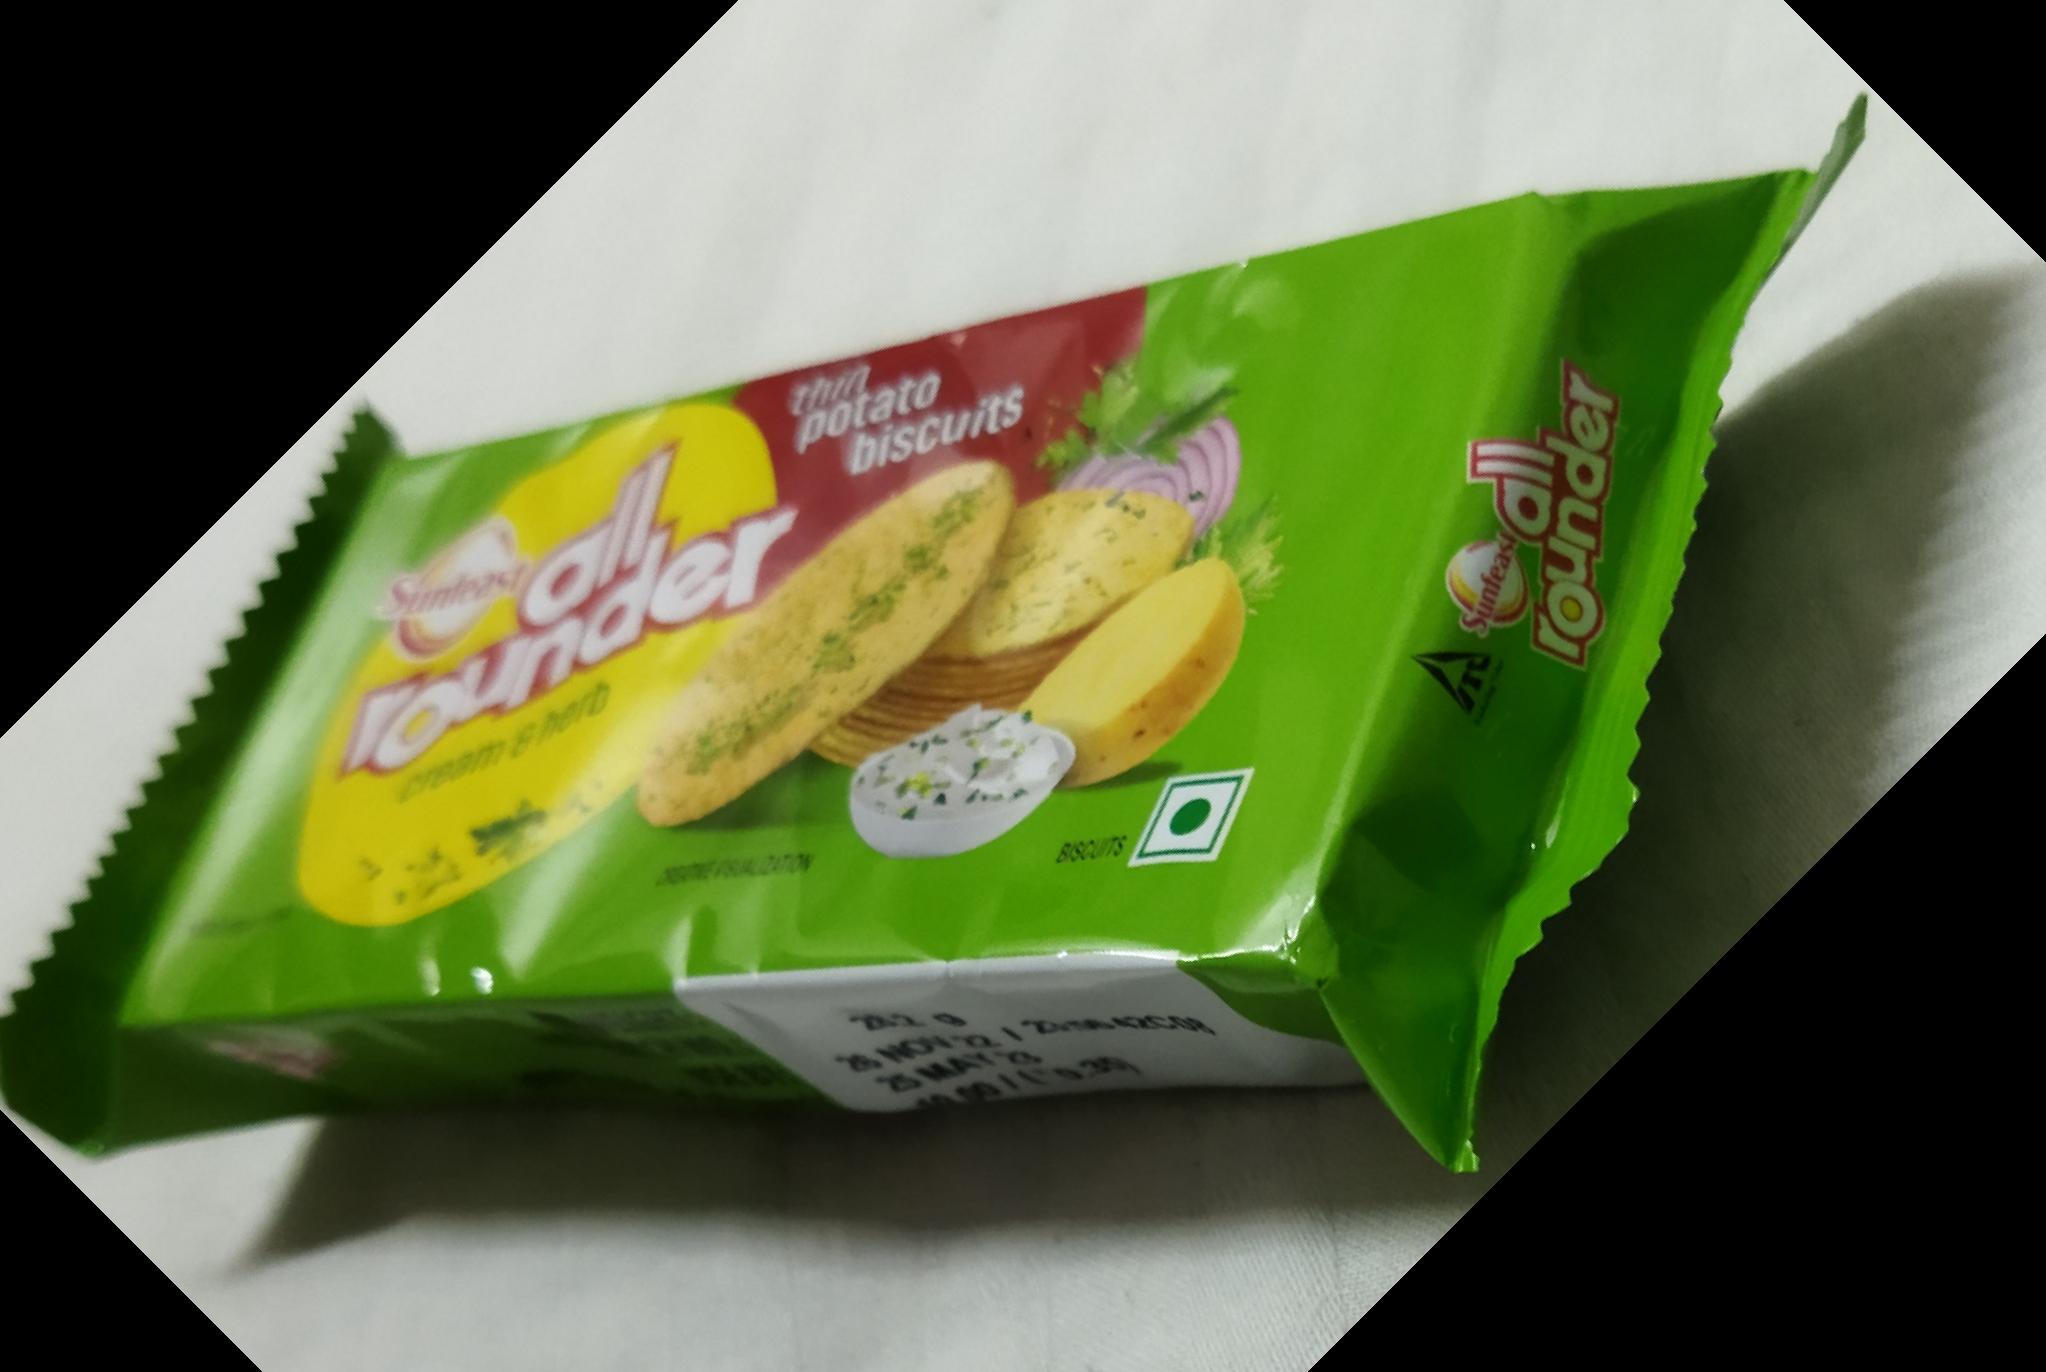
Label: plastics